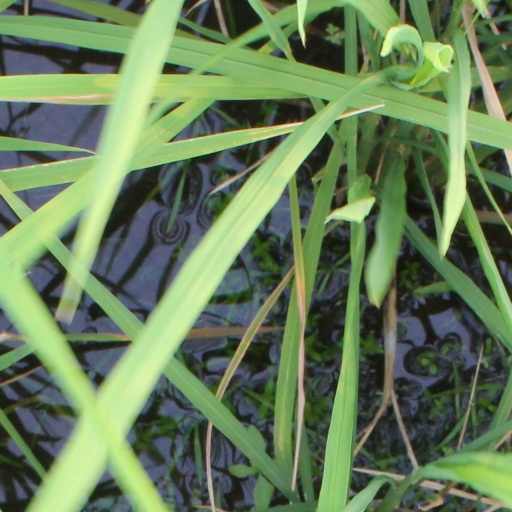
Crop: rice